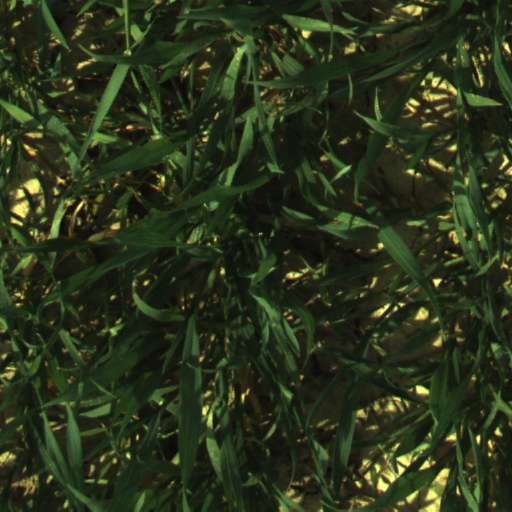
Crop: wheat